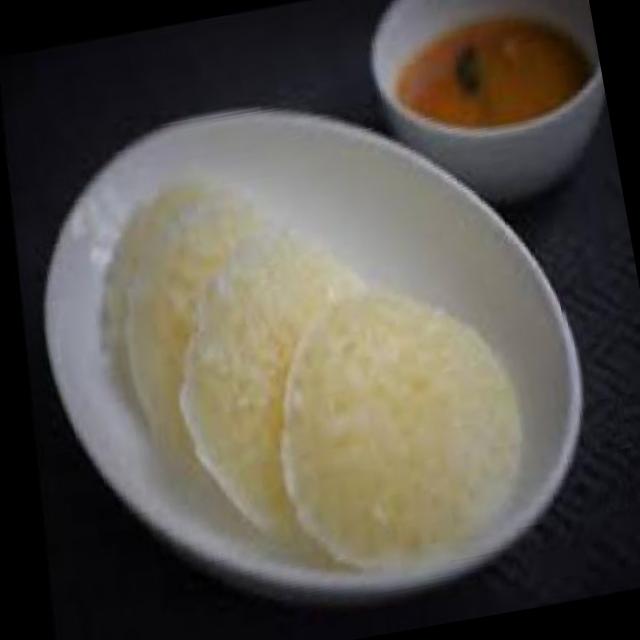
Dish: idli